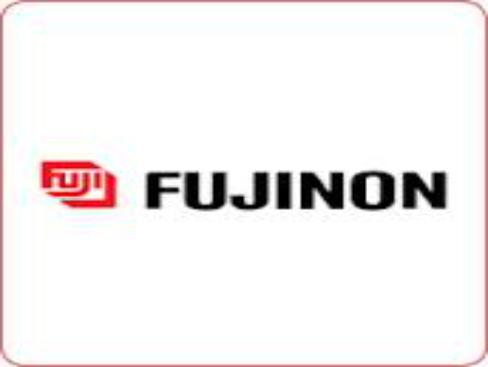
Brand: Fujinon
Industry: Electronic